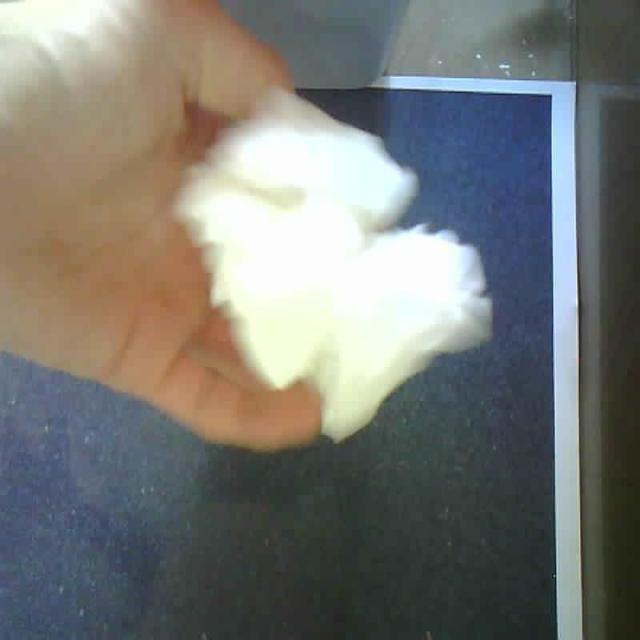
Label: tissues